KAGW-CD

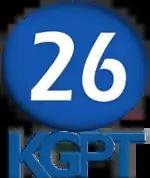
KAGW-CD's logo branded as KGPT 26 used from 2013 until 2018.

The station first signed on the air on June 6, 1998, as K53EO, broadcasting on UHF channel 53. It was originally an affiliate of both America's Voice and ZDTV. On November 16, 1998, the station's call letters were changed to KTQW-LP, in reference to its slogan "Total Quality Wichita". At first, it was the sole broadcast affiliate of the otherwise cable and satellite network that evolved into TechTV, carrying the network's programming 20 hours a day, with the remaining four hours allocated to locally produced programs. By 2003, The Sportsman Channel had replaced TechTV on weekends. The station relocated its signal to UHF channel 49 on June 10, 2004, and upgraded its license to Class A status, modifying its call sign to KTQW-CA.